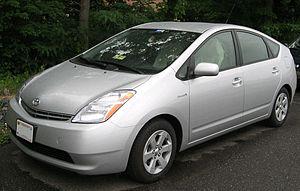
La Toyota Prius est une automobile hybride électrique produite par Toyota depuis 1997 avec quatre générations déjà commercialisées. La dénomination Toyota Prius couvre plusieurs modèles d'automobiles à motorisation hybride, présentant une double motorisation thermique et électrique et équipés du système Hybrid Synergy Drive. L'énergie utilisée est l'essence sauf pour la version rechargeable de la Prius III qui utilise également l'électricité du secteur et pas uniquement celle produite à bord par les machines électriques.